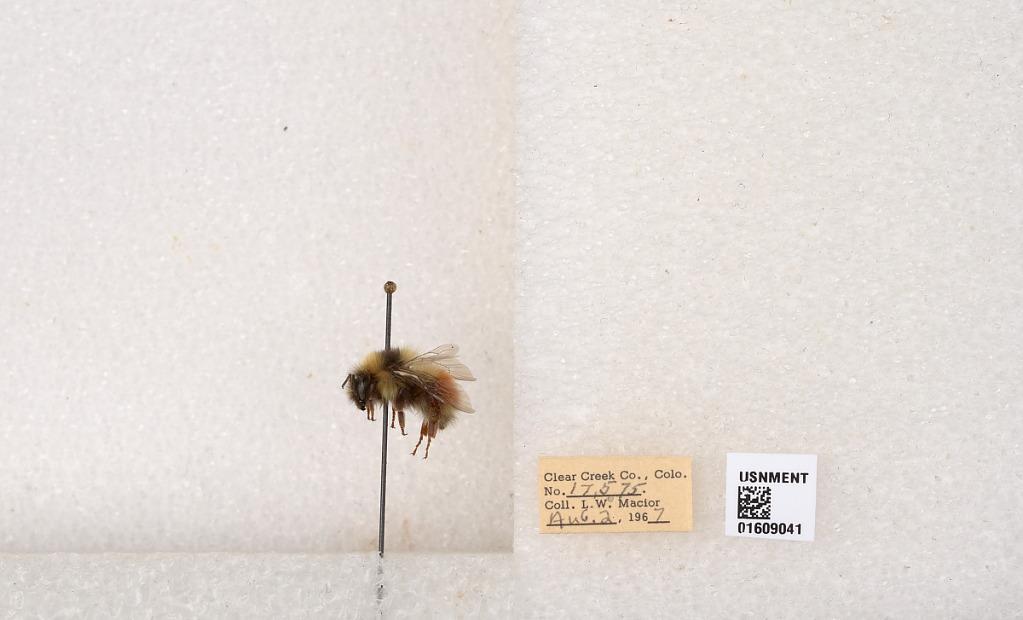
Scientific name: Bombus (Pyrobombus) sylvicola Kirby
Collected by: L. Macior
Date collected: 1967-8-2
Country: United States
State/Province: Colorado
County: Clear Creek
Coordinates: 39.6856, -105.645